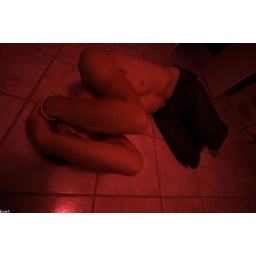
playing around testing gels and the thickness of the skin on my wrists... remember down the river not across the bridge